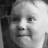
Emotion: happy